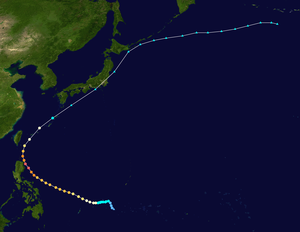
La saison 2015 des cyclones tropicaux dans l'océan Pacifique est une saison légèrement au-dessus de la moyenne qui a produit 40 dépressions tropicales dont 24 tempêtes tropicales et 21 typhons. La saison s'est déroulée tout au long de l'année 2015, bien que la plupart des cyclones tropicaux se soient développés de juillet à octobre. La première tempête de la saison, Mekkhala, s'est développée le 15 janvier, tandis que la dernière tempête de la saison, Melor, s'est dissipée le 17 décembre. La saison est marquée par le nommage d'au moins un système tropical chaque mois, une première depuis 1965, et par l'enregistrement d'un grand nombre de typhons des catégories 4 et 5. L'énergie des cyclones accumulée, la deuxième plus élevée depuis les années 1970, a été attribuée en partie au réchauffement anthropique.